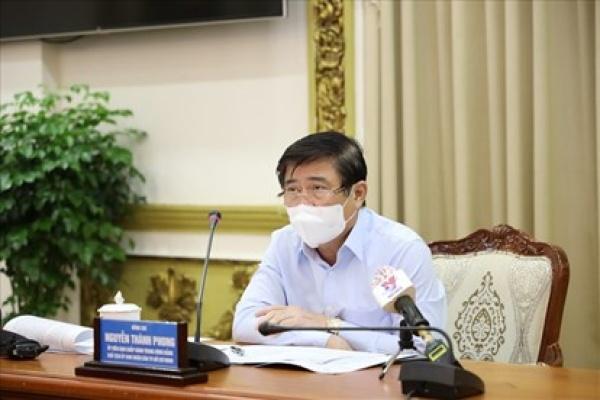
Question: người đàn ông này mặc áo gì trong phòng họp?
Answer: ông ấy mặc áo sơ mi trắng